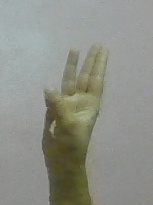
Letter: thaa